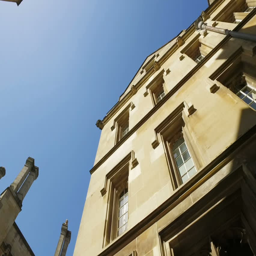
moving down an old street with tall historic buildings and lamps on a bright day